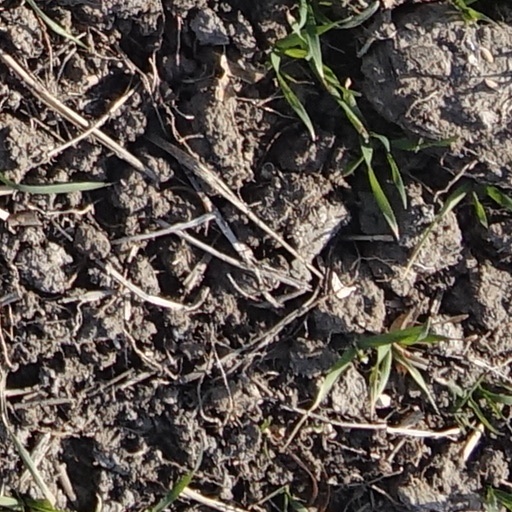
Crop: wheat